Arenavirus

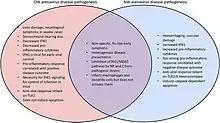
Comparison of disease phenotypes of OW and NW arenaviruses

All of these diseases pose a great threat to public health in the regions where it is taking place. For example, when the Old World Lassa virus turns into Lassa fever, this usually results in a significant amount of mortality. Similarly the New World Junin virus causes Argentine hemorrhagic fever. This fever is a severe illness with hemorrhagic and neurological manifestations and a case fatality of fifteen to thirty percent. The way this virus spreads is through increased traveling to and from endemic regions. This traveling has led to the importation of Lassa fever into non-endemic metropolitan areas all over the world.